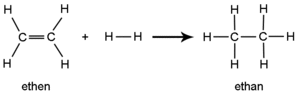
Additionsreaktion
Additionsreaktion mellem et ethen molekyle og et H2 molekyle
Additionsreaktion mellem ethen og et H-H molekyle
En additionsreaktion er en kemisk reaktion, hvor to eller flere molekyler går sammen til et større molekyle. Denne slags reaktioner er begrænsede til molekyler med dobbelt- eller tripelbindinger.